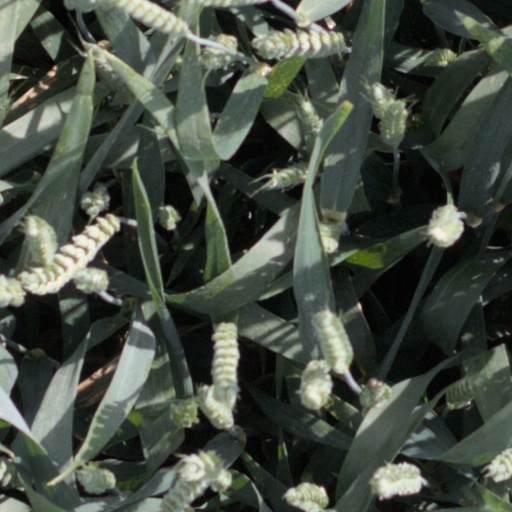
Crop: wheat